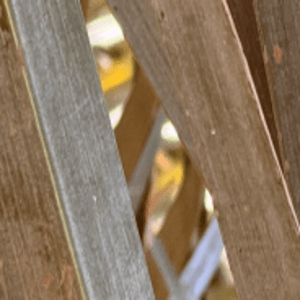
Label: Rachis Blight